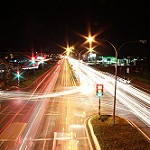
Label: street